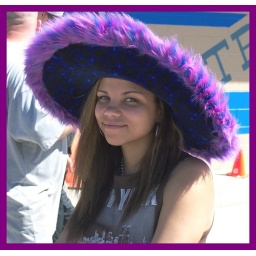
unknown girl in hat